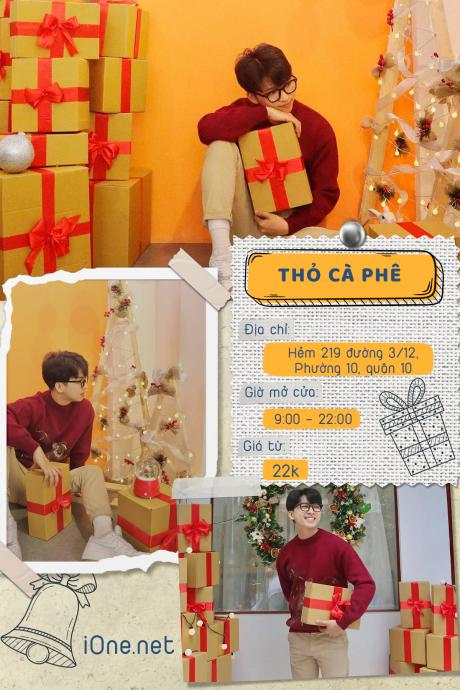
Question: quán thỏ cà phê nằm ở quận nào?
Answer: quận 12